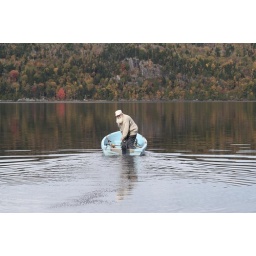
Dad heading out on the river to go fetch the girls for their visit in October